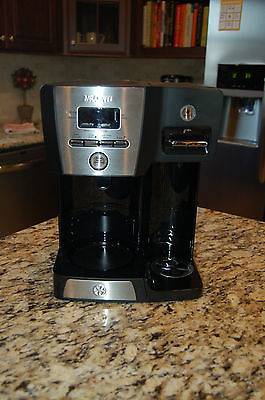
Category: coffee maker